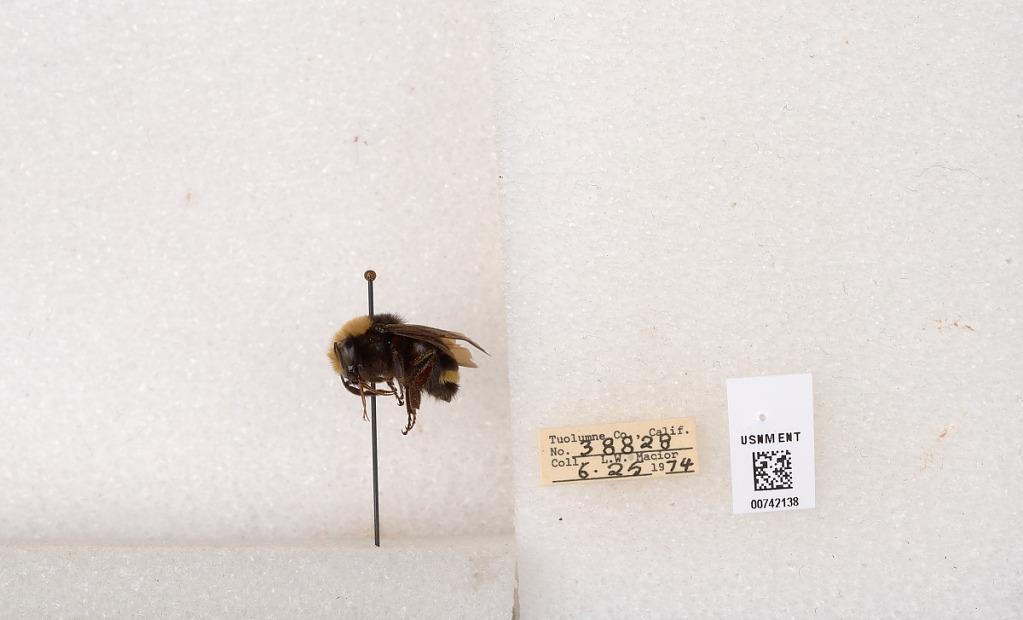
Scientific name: Bombus (Pyrobombus) vosnesenskii Radoszkowski
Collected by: L. Macior
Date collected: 1974-6-25
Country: United States
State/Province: California
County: Tuolumne
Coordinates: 37.9712, -120.228